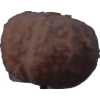
Label: orange_peeled